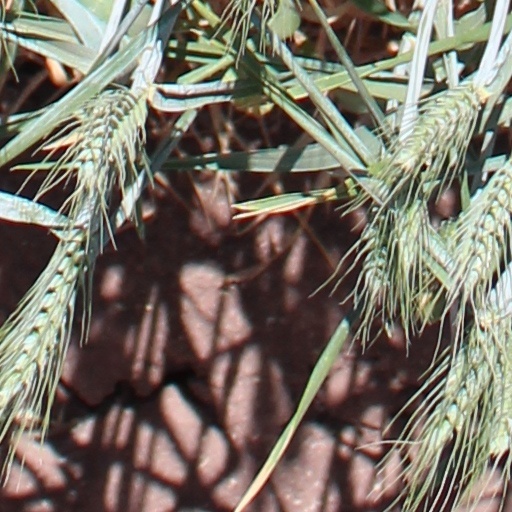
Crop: wheat